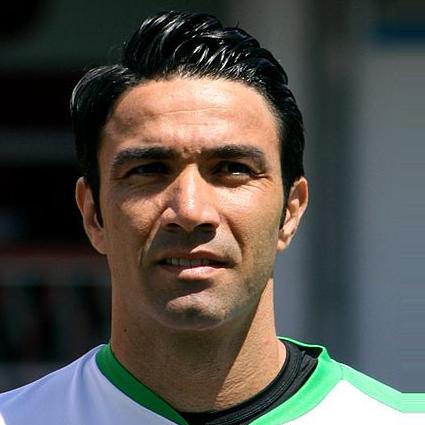
Age: 33